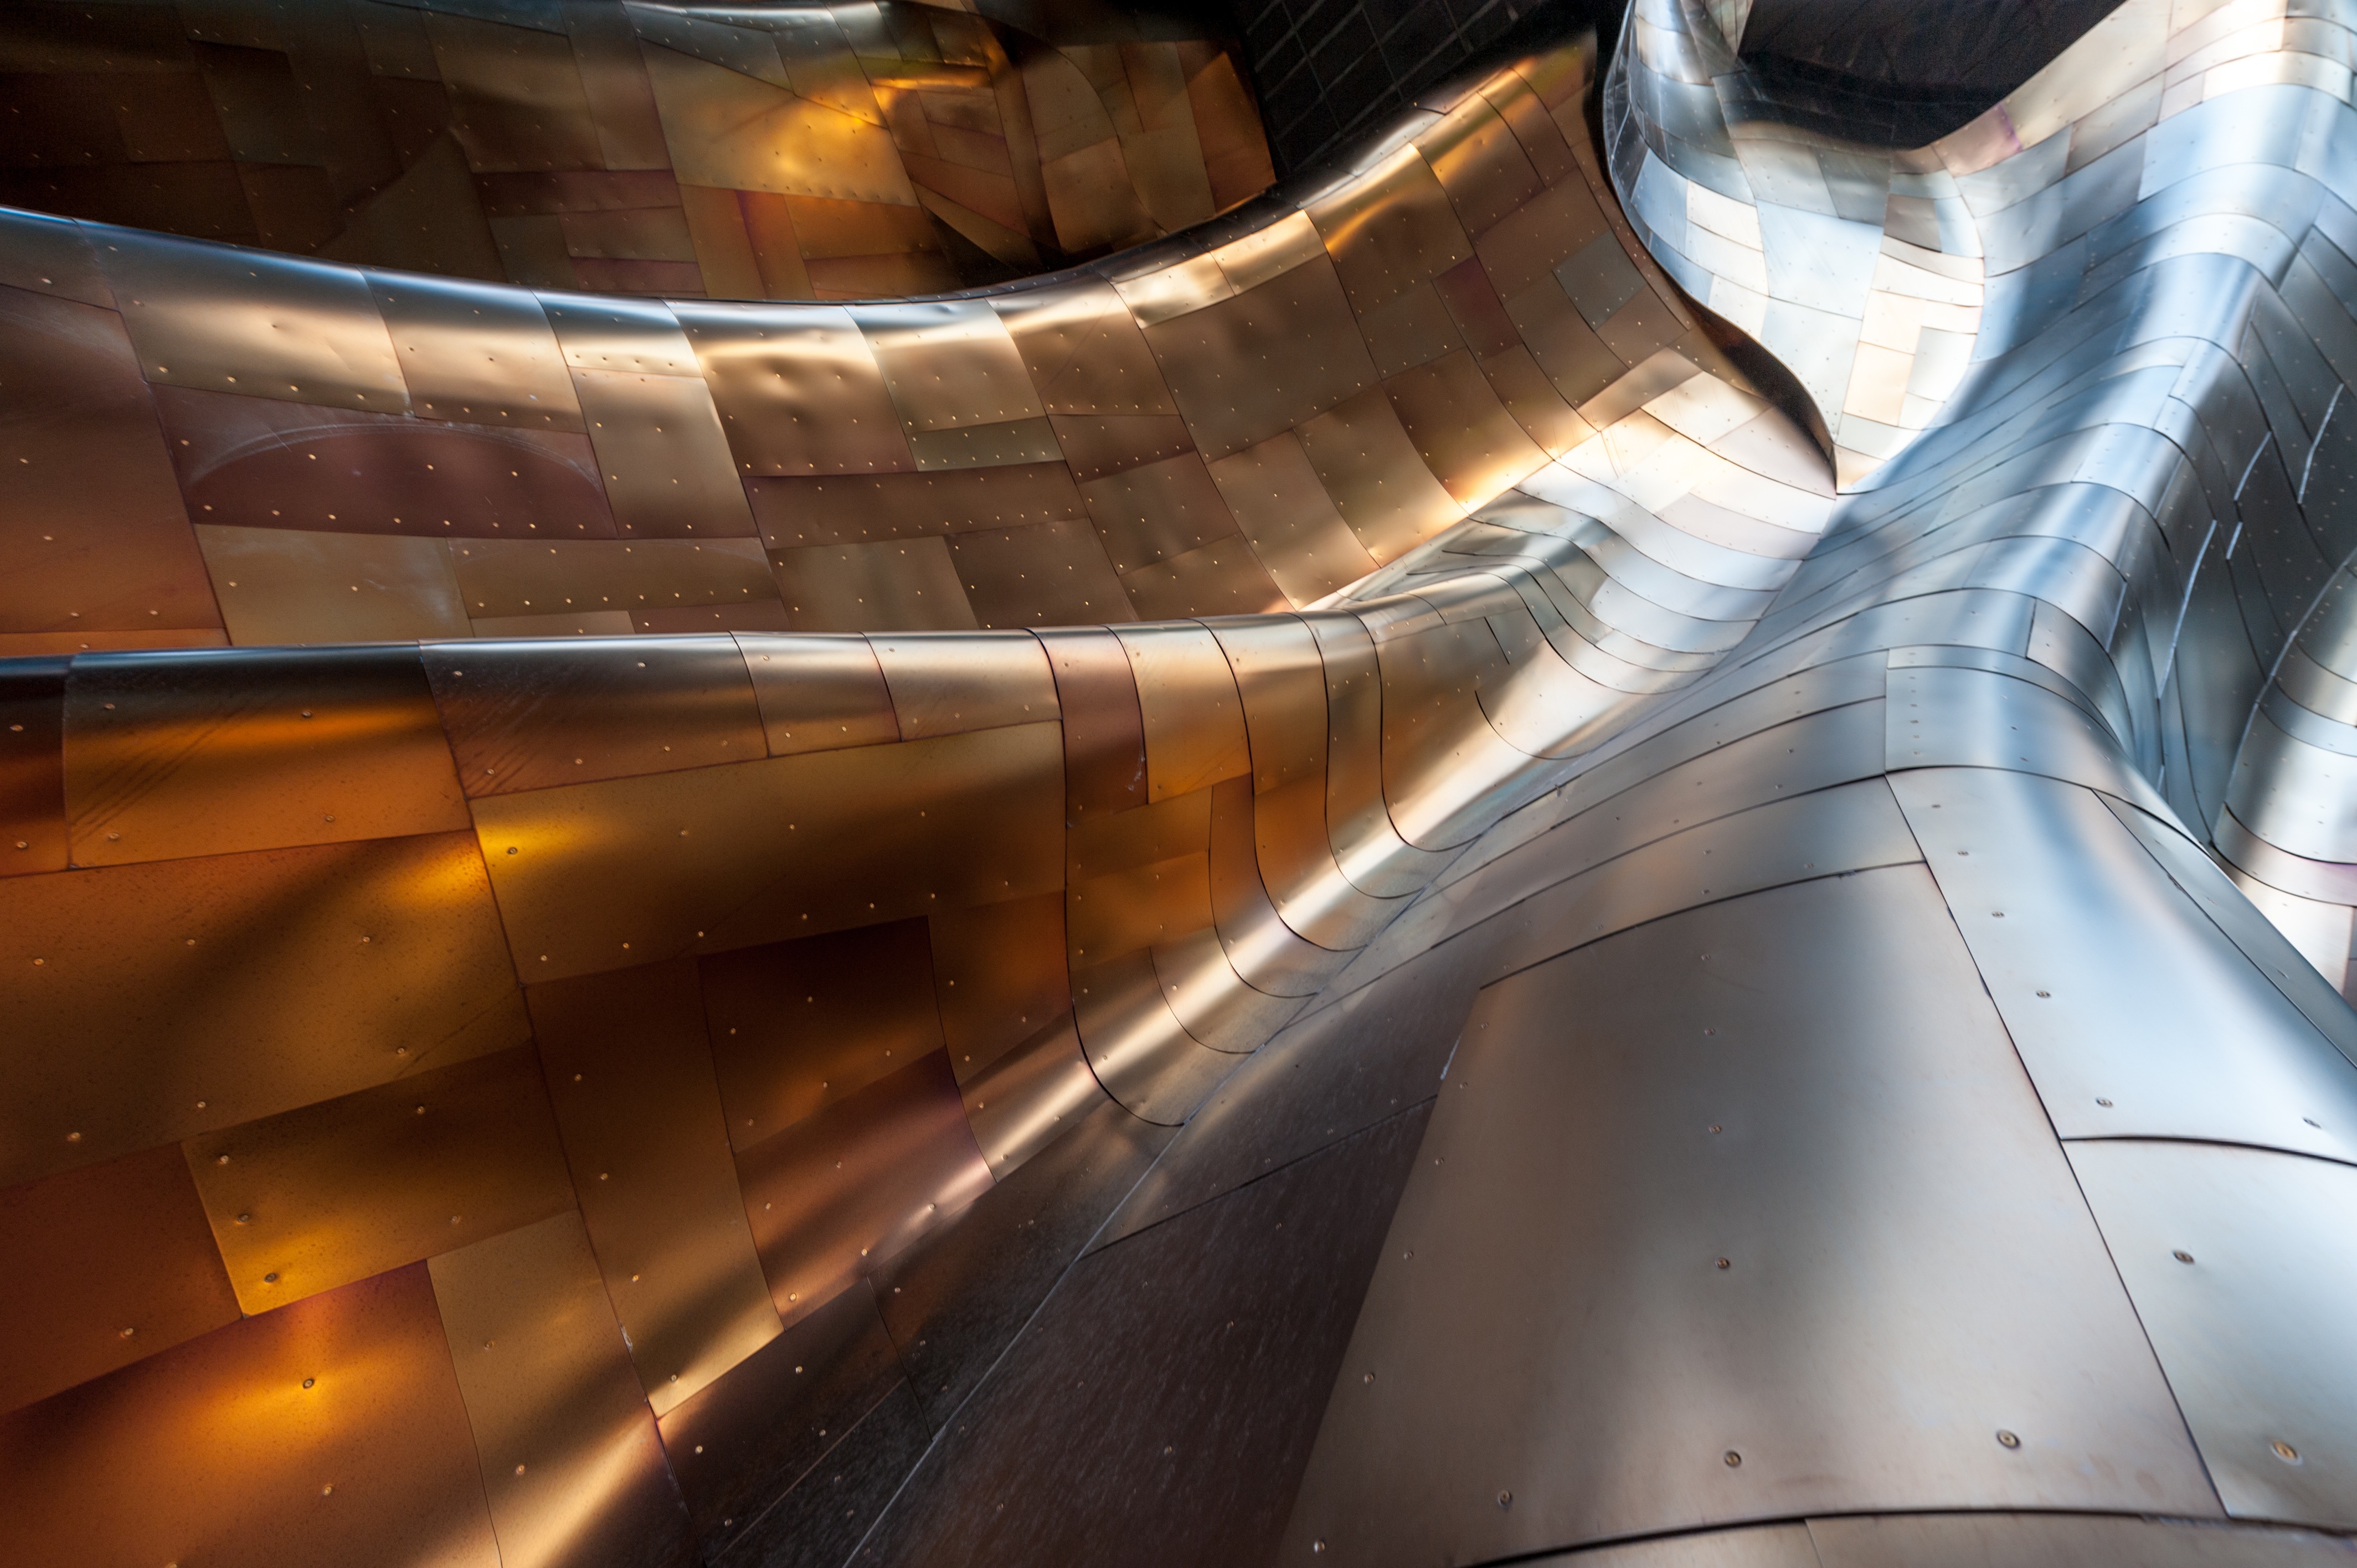
wing, light, architecture, wheel, building, escalator, reflection, vehicle, metal, modern, copper, screenshot, atmosphere of earth, aircraft engine